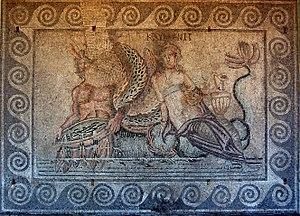
Le musée archéologique national d'Aquilée est une des principales institutions muséales d'Aquilée et du Frioul-Vénétie Julienne. Il illustre sept siècles d'histoire de l'Aquilée romaine du IIᵉ siècle av. J.-C. au Vᵉ siècle de notre ère.